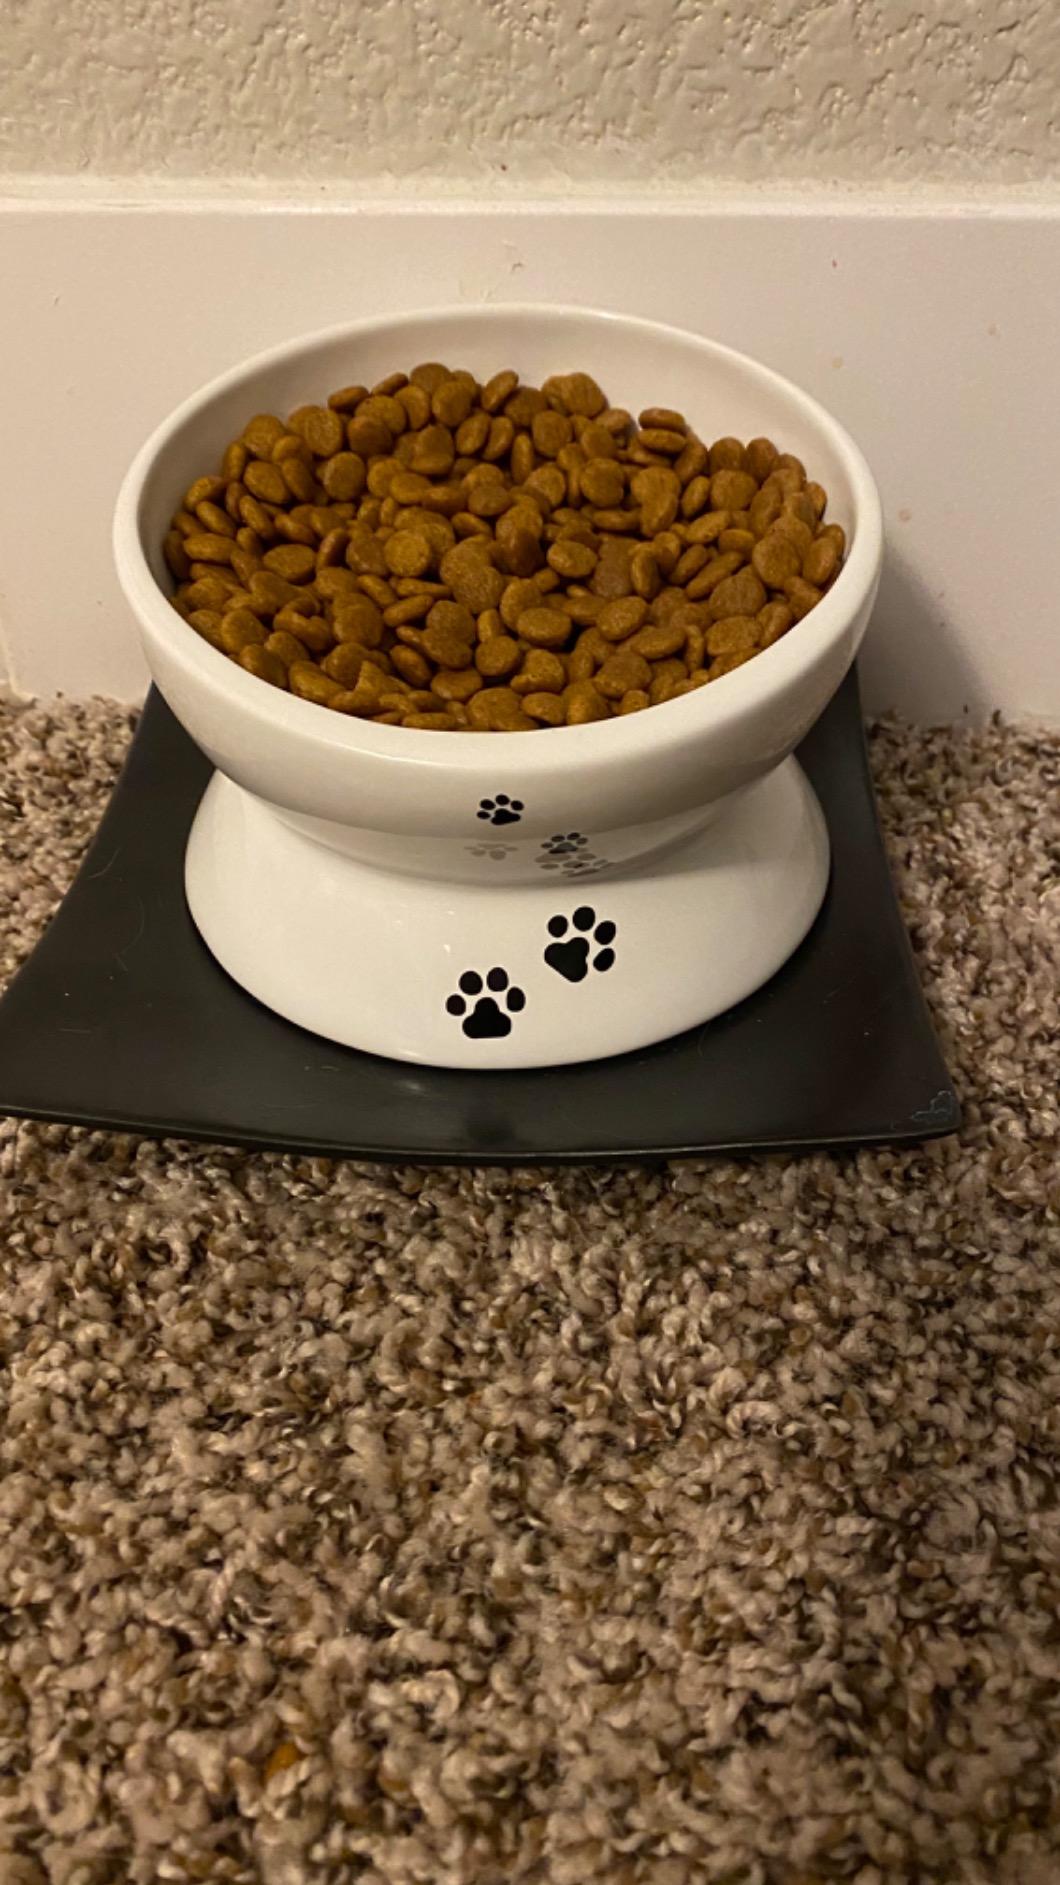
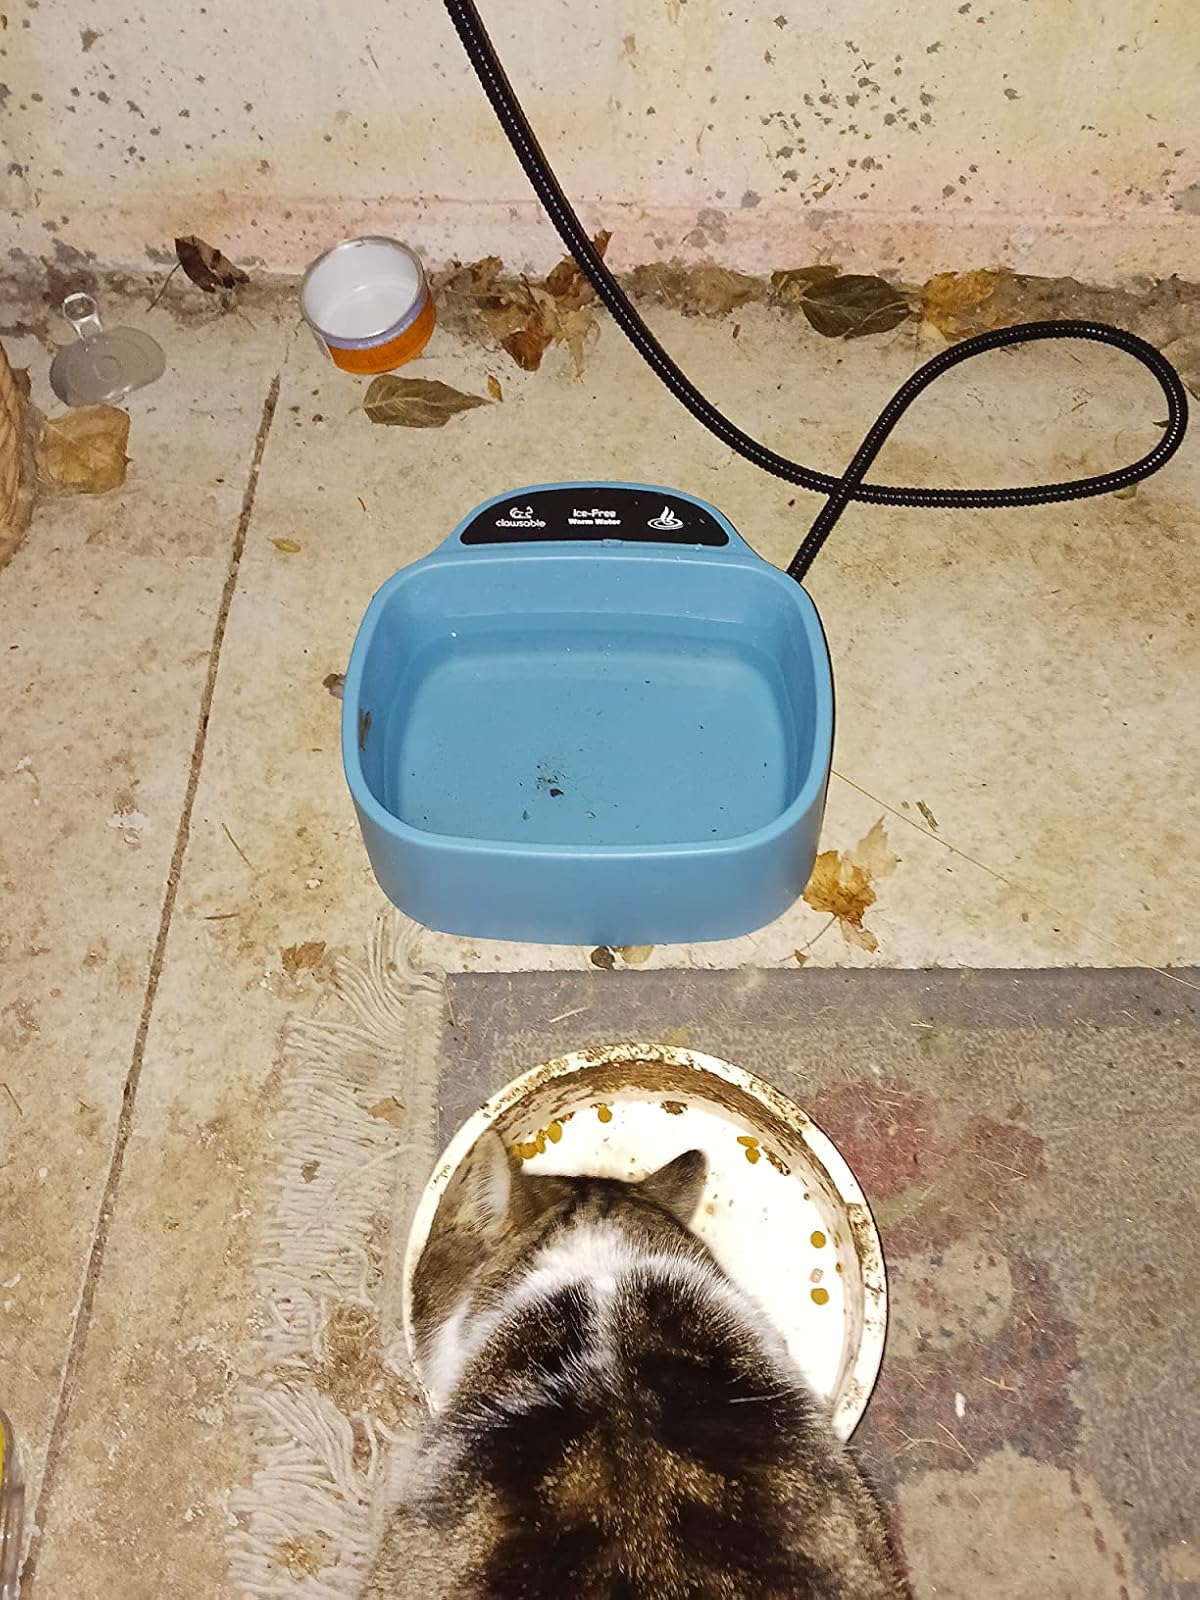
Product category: items_bowl
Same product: no